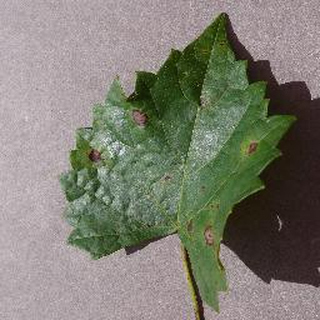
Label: grape_black_rot